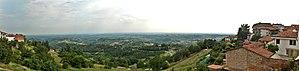
L’Albugnano est un vignoble italien de la région Piémont doté d'une appellation DOC depuis le 6 mai 1997. Seuls ont droit à la DOC les vins récoltés à l'intérieur de l'aire de production définie par le décret. Les vignobles autorisés se situent à l’extrême nord-ouest de la province d'Asti dans les communes de Albugnano, Pino d'Asti, Castelnuovo Don Bosco et Passerano Marmorito.